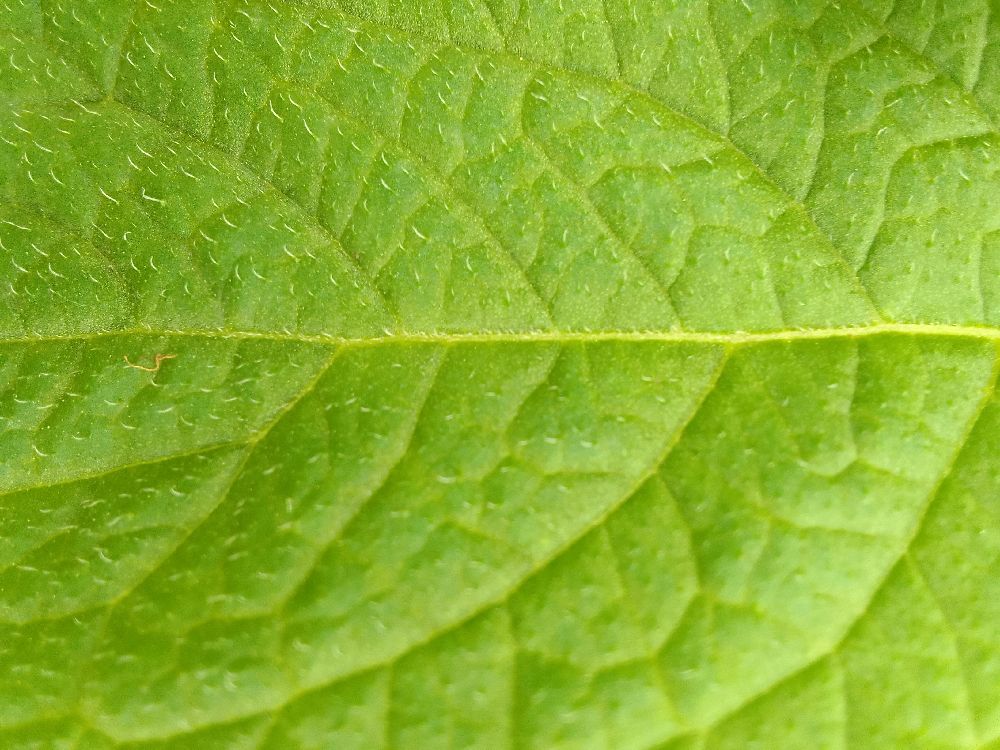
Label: Healthy